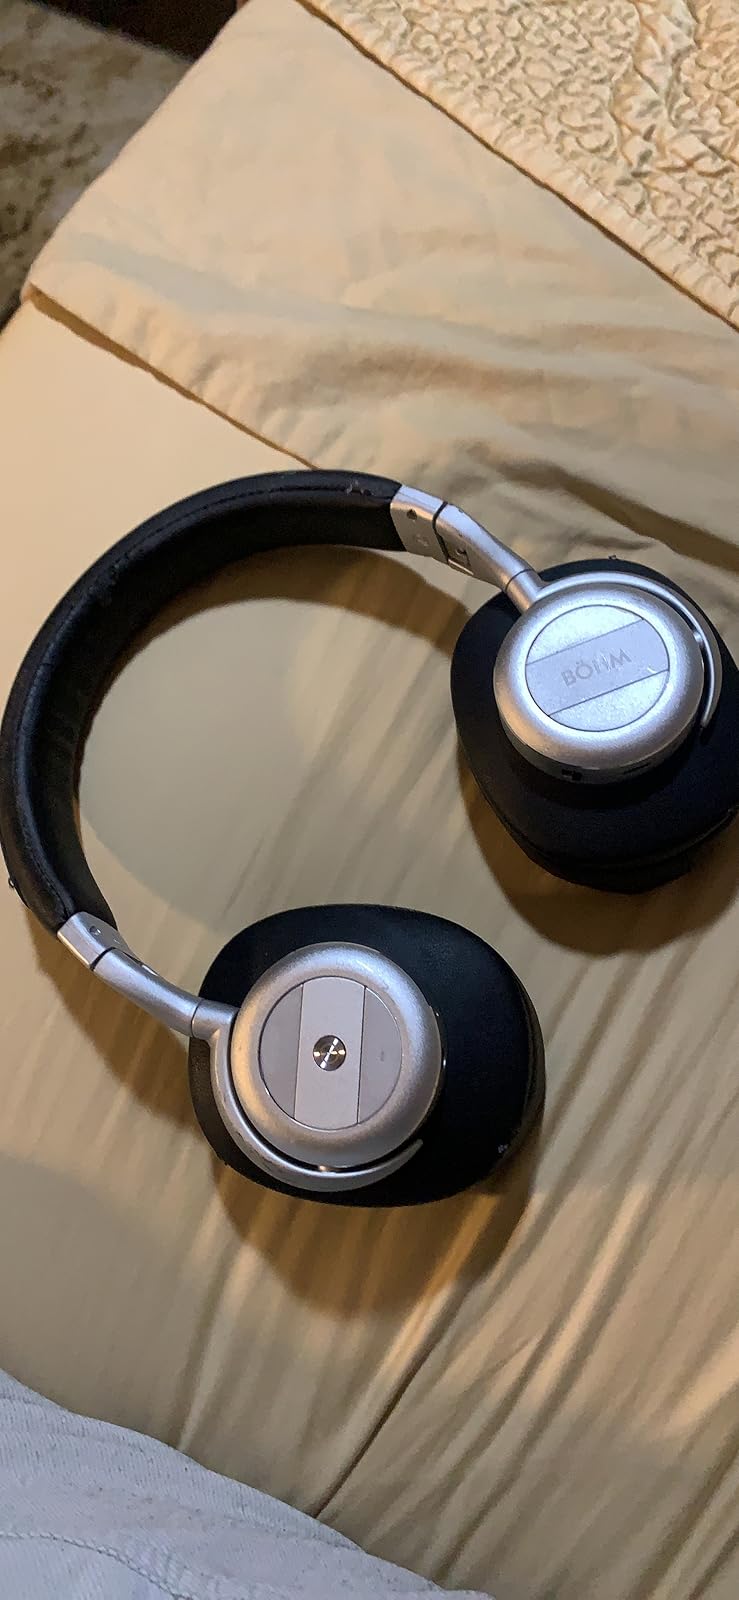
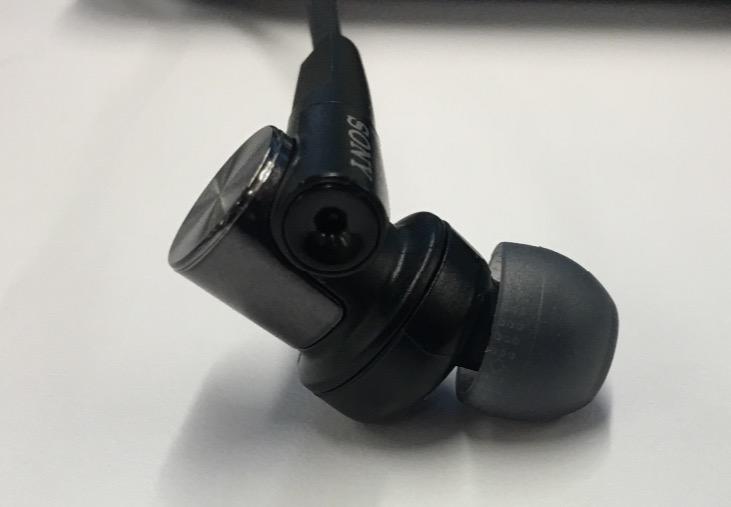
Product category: headphones
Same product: no